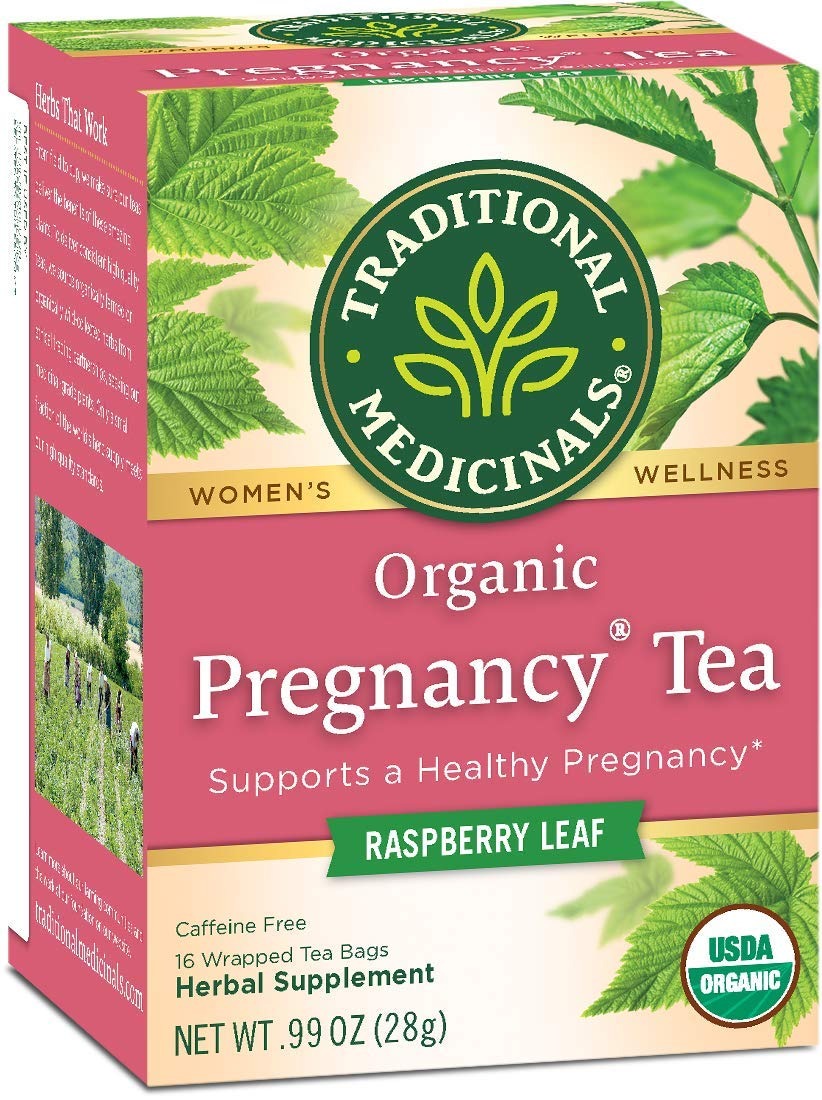
Item Name: Traditional Medicinals Organic Pregnancy Tea Raspberry Leaf Herbal Tea, Supports Healthy Pregnancy, (Pack of 1) - 16 Tea Bags
Bullet Point 1: HERBAL POWER: Supports a healthy pregnancy.
Bullet Point 2: TASTE: Mildly sweet and minty.
Bullet Point 3: PLANT STORY: Our Pregnancy Tea is formulated with raspberry leaves, which European and Native American women have used for over 2,000 years to tone the uterus and prepare the womb for childbirth.
Bullet Point 4: ORGANIC: All Ingredients Certified Organic. Non-GMO Verified. Kosher. Caffeine Free. Certified B Corp. Consistently high quality herbs from ethical trading partnerships.
Bullet Point 5: 1 carton containing 16 tea bags
Value: 16.0
Unit: Count

Price: 6.49